Economy of Afghanistan

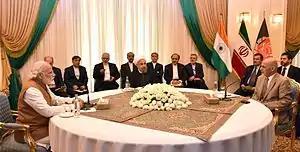
From left to right: Indian Prime Minister Narendra Modi, Iranian President Hassan Rouhani, and Afghan President Ashraf Ghani, during the signing of the Chabahar Port transit agreement in May 2016

Afghanistan embarked on a modest economic development program in the 1930s. The government founded banks; introduced paper money; established a university; expanded primary, secondary, and technical schools; and sent students abroad for education. In 1952 it created the Helmand Valley Authority to manage the economic development of the Helmand and Arghandab valleys through irrigation and land development, a scheme which remains one of the country's most important capital resources.